Mohamed Zaazoue

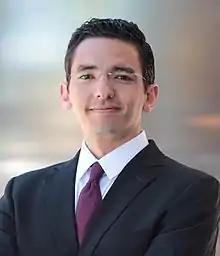
Dr. Mohamed A. Zaazoue's headshot around the Longwood Medical Area in Boston, MA in 2016

Mohamed A. Zaazoue is a specialist neurosurgeon, a social entrepreneur and a resident physician at the neurosurgery department at Indiana University. He plans to specialize in spine surgery. He was inducted into the Gold Humanism Honor Society in 2019 and was elected for membership to the Alpha Omega Alpha honor society in 2021.